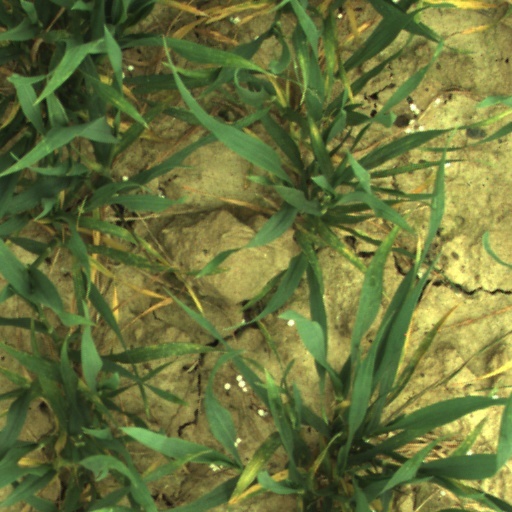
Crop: wheat